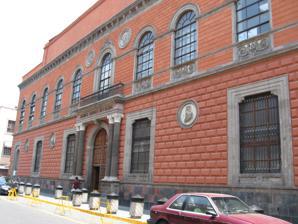
Building: Academy of San Carlos
Country: Mexico
Year built: 1781
Located in Mexico City, it was the first major art academy and the first art museum in the Americas Academy of San Carlos Main entrance, Academia Street Parent institution Faculty of Arts and Design (UNAM) Founder Charles III of Spain Established 1781 Focus Arts (graduate courses, mainly classical European traditional arts) Formerly called Academy of the Three Noble Arts of San Carlos: architecture, painting and sculpture of New Spain Location Mexico City , Mexico Coordinates 19°25′59″N 99°07′44″W / 19.433086°N 99.128844°W / 19.433086; -99.128844 Website https://academiasancarlos.unam.mx The Academy of San Carlos ( Spanish : Academia de San Carlos ), formerly also known as the National School of Fine Arts ( Spanish : Escuela Nacional de Bellas Artes ), is an art academy in Mexico City that historically played an important role in the development of Mexican art and architecture . Founded in 1781 as the School of Engraving, it was the first major art school and the first art museum in the Americas . The school was moved to the Academia Street location about 10 years after its founding and is located at 22 Academia Street, just northeast of the Zócalo of Mexico City. It emphasized the European classical tradition in training until the early 20th century, when it shifted to a more modern perspective . The Academy of San Carlos was integrated with the National Autonomous University of Mexico , eventually becoming the Faculty of Arts and Design , which is based in Xochimilco . Currently, only graduate courses of the modern school are given in the original academy building. History Rafael Ximeno y Planes , portrait of Jerónimo Antonio Gil, director of the academy Old photo of the dean's office The Academy of San Carlos was founded in 1783, being the first arts academy established in America in 1783, with European teachers, and bright students. In 1540 the building was built in order to create the first hospital for people with syphilis. Its name was "Hospital del Amor de Dios", and was closed in 1783 in order to fuse itself with the hospital of San Andrés in the old college of Jesuits on Tacuba street. Jerónimo Antonio Gil , a famous engraver, established in 1778 an engraving school by the order of the Spanish King. Gil and his partner Fernando José Mangino decided to create a new academy to teach painting, sculpture and architecture. Finally, in 1781 classes started on the Real Casa de Moneda thanks to the donations of rich people, churches, the Tribunal of Trade and the states of Veracruz , Querétaro , Guanajuato , Córdoba Veracruz , and Orizaba . Jeronimo Antonio Gil was appointed the school's first director by Charles III of Spain and gathered prominent artists of the day including José de Alcíbar , Santiago Sandoval , Juan Sáenz, Manuel Tolsá , and Rafael Ximeno y Planes . Tolsá and Ximeno would later stay on to become directors of the school. The new school began to promote Neoclassicism , focusing on Greek and Roman art and architecture, advocating European-style training of its artists. To this end, plaster casts of classic Greek and Roman statues were brought to Mexico from Europe for students to study. The Royal Card of establishment was issued on December 25 of 1783. It was asked by the viceroy Martín de Mayorga to the King Carlos III. They choose San Carlos as patron saint. The Mexico City Metropolitan Cathedral by Manuel Tolsá On November 4 of 1785, courses were officially started in the Academy of the Noble Arts of San Carlos of the New Spain. In 1788, the Academy of San Fernando in Spain sent some teachers like the famous Manuel Tolsá who was in charge of architecture and sculpture. Aspirations of growing were massive. So the institution tried to finance a building that Tolsá was designing on Nilpantongo Street, but it was way too expensive and it was paid by the Royal Seminar of Mining. Without a building of their own, the academy asked for the forsaken one of the Hospital Amor de Dios and finally in 1787 they started classes there. Since its founding, it attracted the country's best artists, and was a force behind the abandonment of the Baroque style in Mexico, which had already gone out-of-fashion in Europe. In the early 19th century, the academy was closed for a short time due to the Mexican War of Independence as well as losing funding from the Spanish royal house. When it fully reopened in the 1820s, it was renamed the National Academy of San Carlos and enjoyed the new government's preference for Neoclassicism, as it considered the Baroque reminiscent of colonialism. In 1844, the national lottery was put under the Academy's administration so that a third of the collected funds could go to the purchase of the building that the Academy rented, as well as its renovation. This lasted until 1861, when Benito Juárez removed the lottery and the Academy suffered from a lack of funds. During the Second Mexican Empire , the school was known as the Imperial Academy of San Carlos and it received financial support from Emperor Maximilian I , who was a patron of the arts. After the restoration of the republic , Benito Juárez passed a public education law that turned the Academy into the National School of Fine Arts under the Secretarait of Justice and Public Instruction. The school became part of the National University of Mexico in May 1910 and regained the name Academy of Fine Arts in 1913. A glass and iron dome was added to the building's courtyard in order to create an art gallery protected from the weather. The dome parts were manufactured in France by Lapeyrere based on the design of director Antonio Rivas Mercado , and then shipped to Mexico to be assembled . The academy continued to advocate classic, European-style training of its artists until 1913. In that year, a student and teacher strike advocating a more modern approach ousted director Antonio Rivas Mercado. Following its integratation into the National University of Mexico (now UNAM), it initially kept a large degree of autonomy. In 1929, the architecture program was separated from the rest of the academy, and in 1953, this department was moved to the newly built campus of UNAM in the south of the city. The remaining programs in painting, sculpture and engraving were renamed National School of Expressive Arts Escuela Nacional de Artes Plásticas . Later, the undergraduate fine arts programs were moved to a facility in Xochimilco , leaving only some graduate programs in the original Academy of San Carlos building. In 2011, the glass and iron dome of the courtyard underwent restoration work in order to address issues such as corrosion of the beams. Alumni and associated artists Breakwater in the port of Barcelona circa 1905 by Antonio Fabrés Some of its most famous first teachers included Miguel Constanzó in architecture, José Joaquín Fabregat in metal engraving, Rafael Ximeno y Planes in painting and Manuel Tolsá in sculpture. Another notable teacher here was Pelegrí Clavé , who was noted for his expertise in creating portraits of heroes and biblical figures. Catalan Antonio Fabres was a dominant force at the Academy of San Carlos during the early 20th century. He mentored Mexican artists such as Saturnino Herrán , Roberto Montenegro , Diego Rivera , and José Clemente Orozco . José María Velasco is considered the greatest artist associated with the academy, famous for his landscapes of the Valley of Mexico and a mentor of Diego Rivera. Other artists linked to the academy are Manuel Rodríguez Lozano , Alfredo Zalce , Andrés José López , José Chávez Morado , Francisco Moreno Capdevila , Luis Sahagún Cortés , Gabriel Fernández Ledesma , Roberto de la Selva and Jorge Figueroa Acosta . Matusha Corkidi studied at the academy. Mexican muralists Elena Huerta Muzquiz and Electa Arenal both attended the Academy of San Carlos. Architects A number of important nineteenth-century architects studied at the academy, including Juan (b. 1825) and Ramón Agea (b. 1828), who were sent to Rome by the academy to study with Cippolla. They sent back sketches of Roman monuments that served as models for Academy students. They went on to be professors at the academy as well as working architects in Mexico City. They completed the Monument to Cuauhtémoc on Paseo de la Reforma after the death of the engineer in charge. Another notable graduate (1863) is architect Manuel Francisco Álvarez, who was also a civil engineer. Álvarez was a city counsellor ( regidor ) of the capital, president of the Asociación de Ingenieros y Arquitectos , a founding member of the Asociación Francesa para el Desarrollo de la Enseñanza Técnica, Industrial y Comercial ; director of the Escuela Nacional de Artes y Oficios ; and a member of the Academy of France , and author of many books on architecture. Building Beaux-Arts detail in the Neoclassical façade The building originally was as the Amor de Dios Hospital, which had closed by the time the School of Engraving decided to move there from the mint building. Founding director Gerónimo Antonio Gil took charge of the restoration and remodeling work. Artist Javier Cavallari created the academy's Neoclassic façade, which is embellished with six medallions. Four of these represent the academy's founders: Carlos III, Carlos IV , Gerónimo Antonio Gil and Fernando José Manguino , and the other two are of Michelangelo and Raphael . Cavallari also finished the patio, the conference room and the painting and sculpture galleries. The painting gallery contains portraits by Ramon Sagredo and the sculpture room contains works by José Obregón and Manuel Ocaranza . A number of plaster casts of classic statues from the San Fernando Fine Arts Academy in Spain were brought here for teaching purposes. These casts still exist and can be seen on display in the academy's central patio. Some of these statues include casts of statues from the Medici tombs, Moses by Michelangelo , the Winged Victory of Samothrace and Venus de Milo . Gallery The academy once had a very large collection of art in the Gallery of the San Carlos Academy, considered the first museum of art in the Americas. Its art collection began with plaster casts of original Greek, Roman and European works used as teaching aids. It also gained other European works such as engravings from the 16th to 19th centuries from Spain, France, England, Italy, Germany, and Holland. The school also collected works from students and teachers from its founding to beginning of the 20th century. However, the collection outgrew the original academy building as it received donations from private sources and purchases made by the Mexican government after independence. The collection was divided, some going to the Museo Universitario de la Academia , also in the historic center of town, some going to the National Museum of San Carlos , northeast of the historic center and the other part remaining in the original building. Works gallery José María Velasco Gómez Self-portrait (1894). Velasco dominated 19th c Mexican landscape painting Vicente Guerrero circa 1865, a full-length, posthumous portrait by Ramón Sagredo Incendiary Hidalgo , Miguel Hidalgo y Costilla mural homage in Palace of Government of Jalisco, Guadalajara, José Clemente Orozco Fallen Idol by David Alfaro Siqueiros Flora and Fauna from the Miocene Cenozoic Period. Evolution of Continental Life on Earth , José María Velasco Gómez Church-style window with the form of UNAM's shield as graduate course exercise Hall with the plaster casts pending exercises of the UNAM's Faculty of Arts and Design alumni on 12 September 2012 See also Mexican muralism Mexican art References